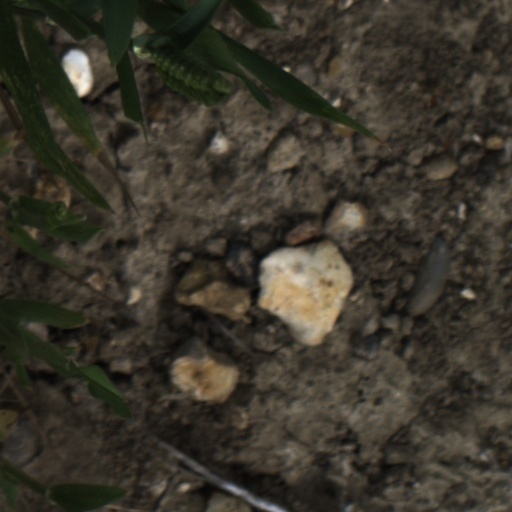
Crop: wheat